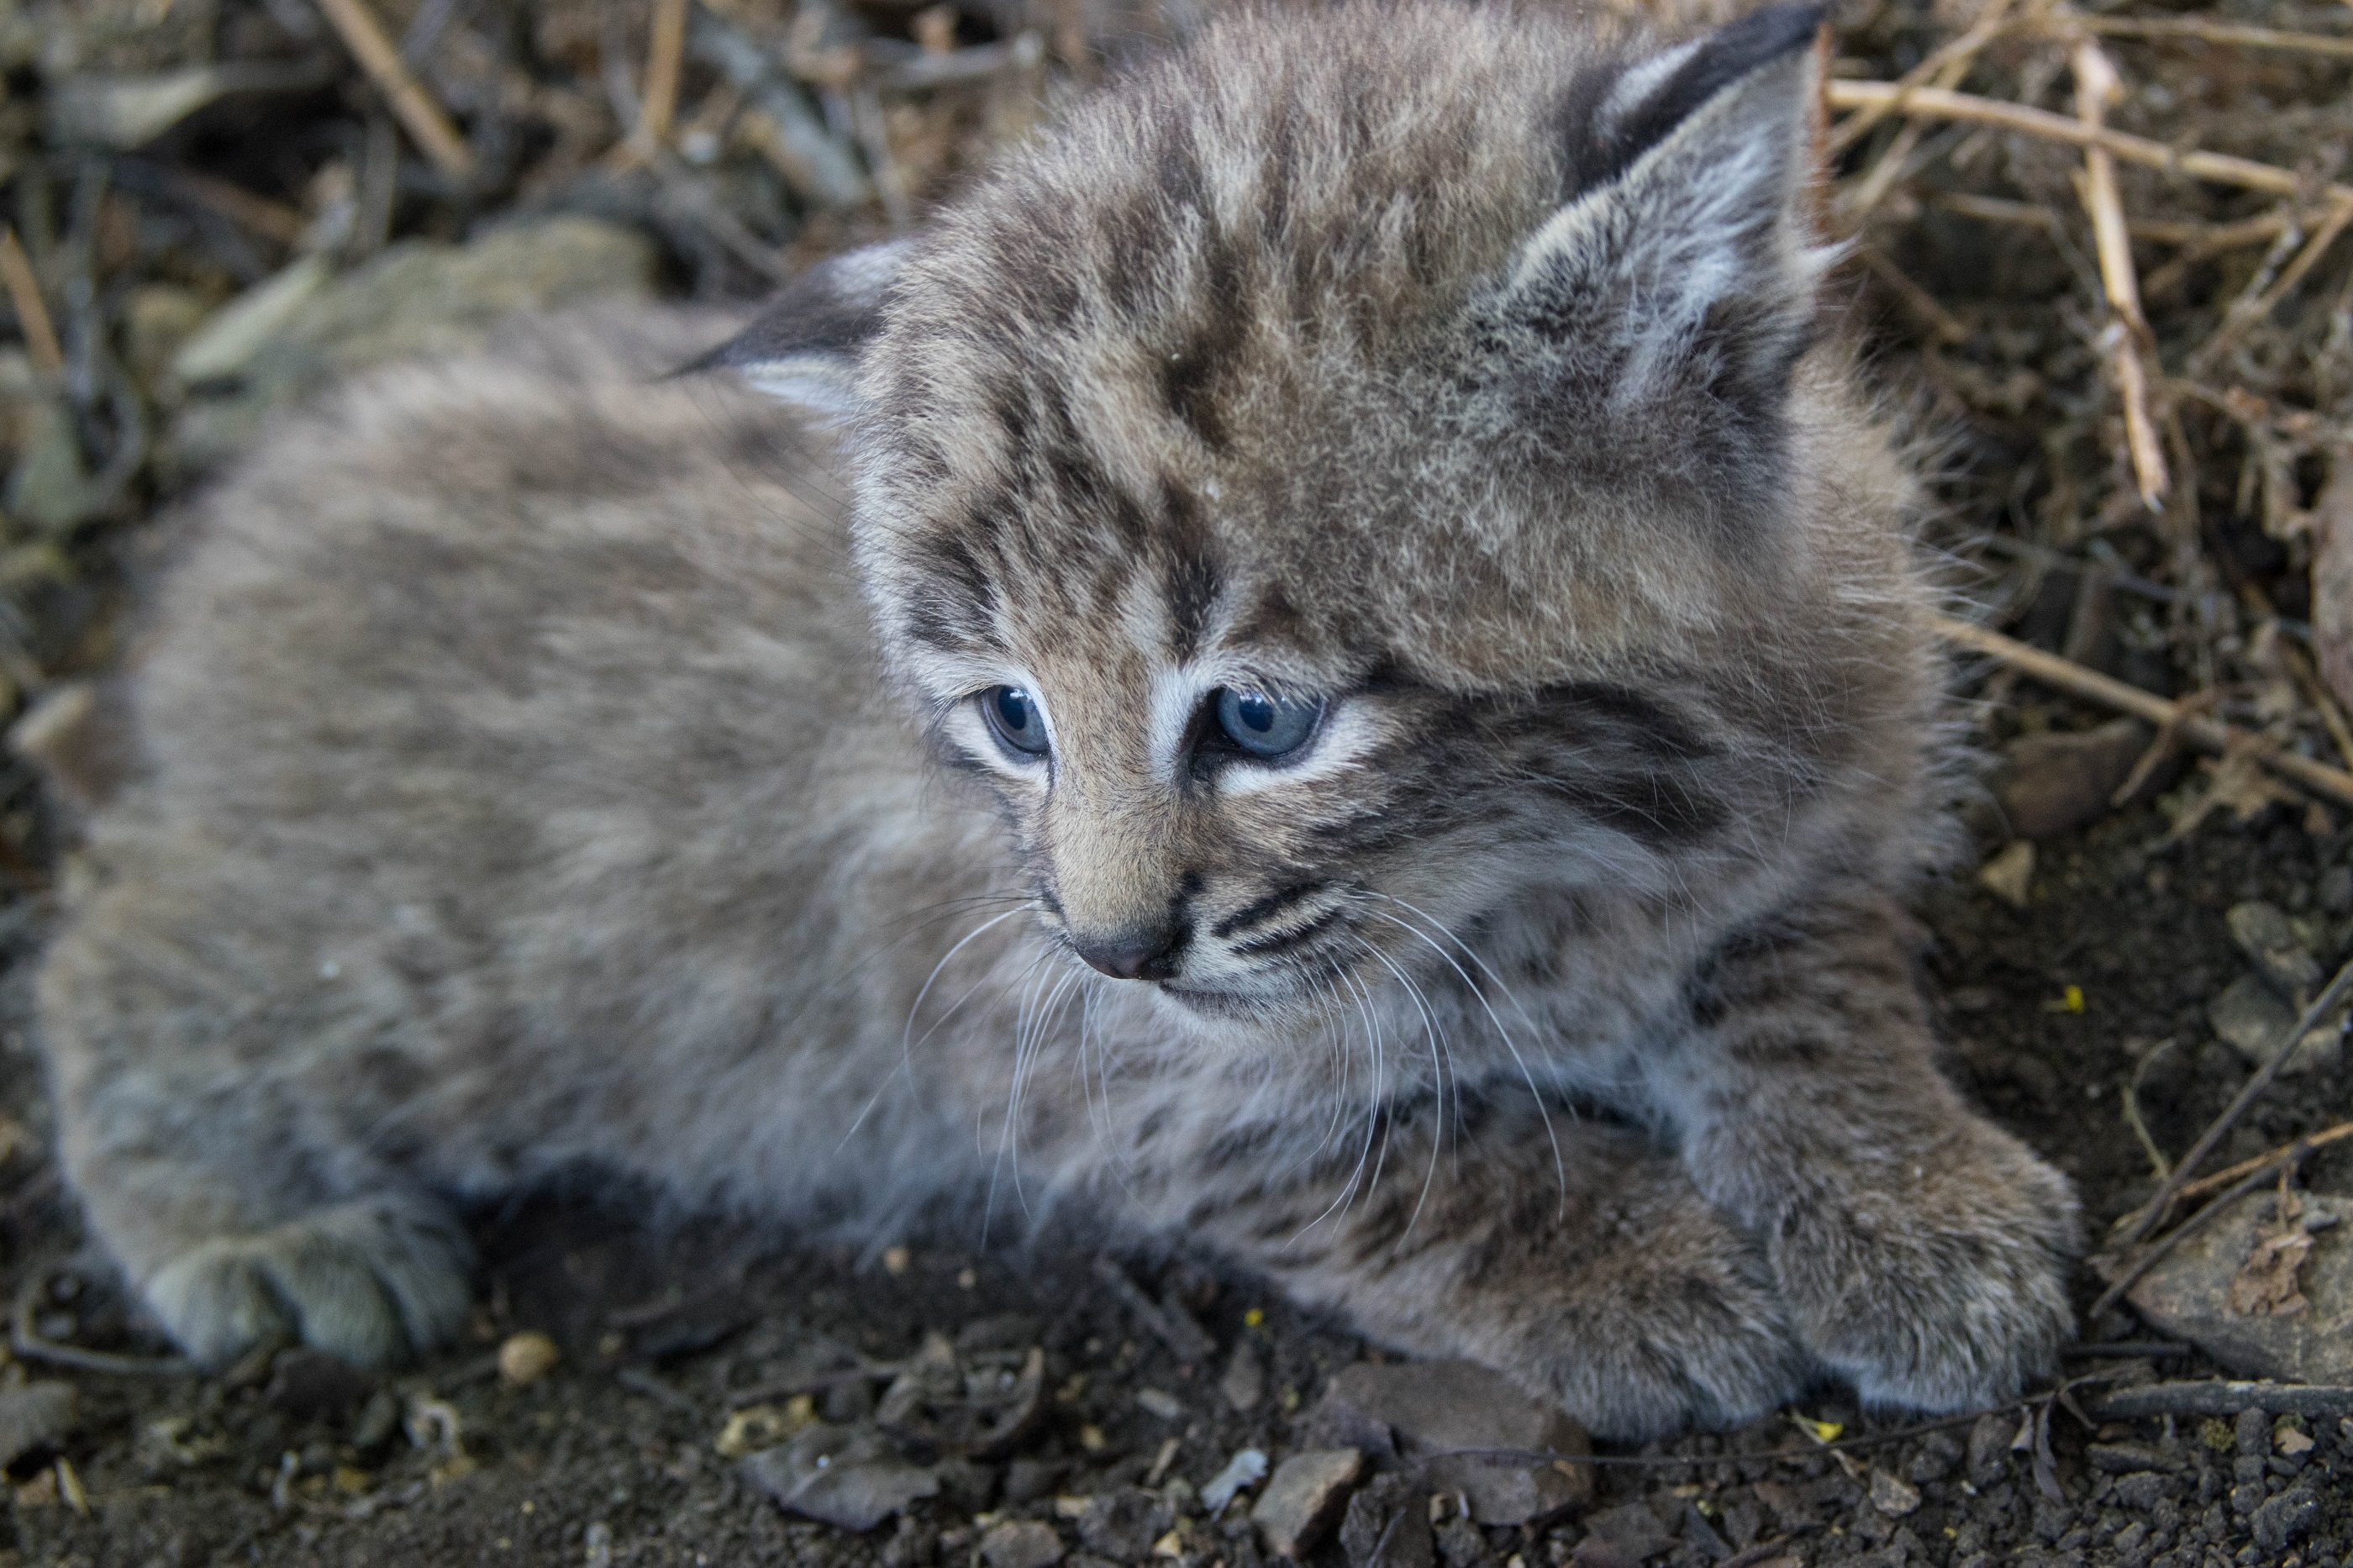
nature, looking, wildlife, wild, portrait, young, kitten, cat, mammal, predator, fauna, big cat, outdoors, whiskers, furry, vertebrate, hunter, lynx, bobcat, reclining, wild cat, small to medium sized cats, cat like mammal, carnivoran, domestic short haired cat, pixie bob, rusty spotted cat